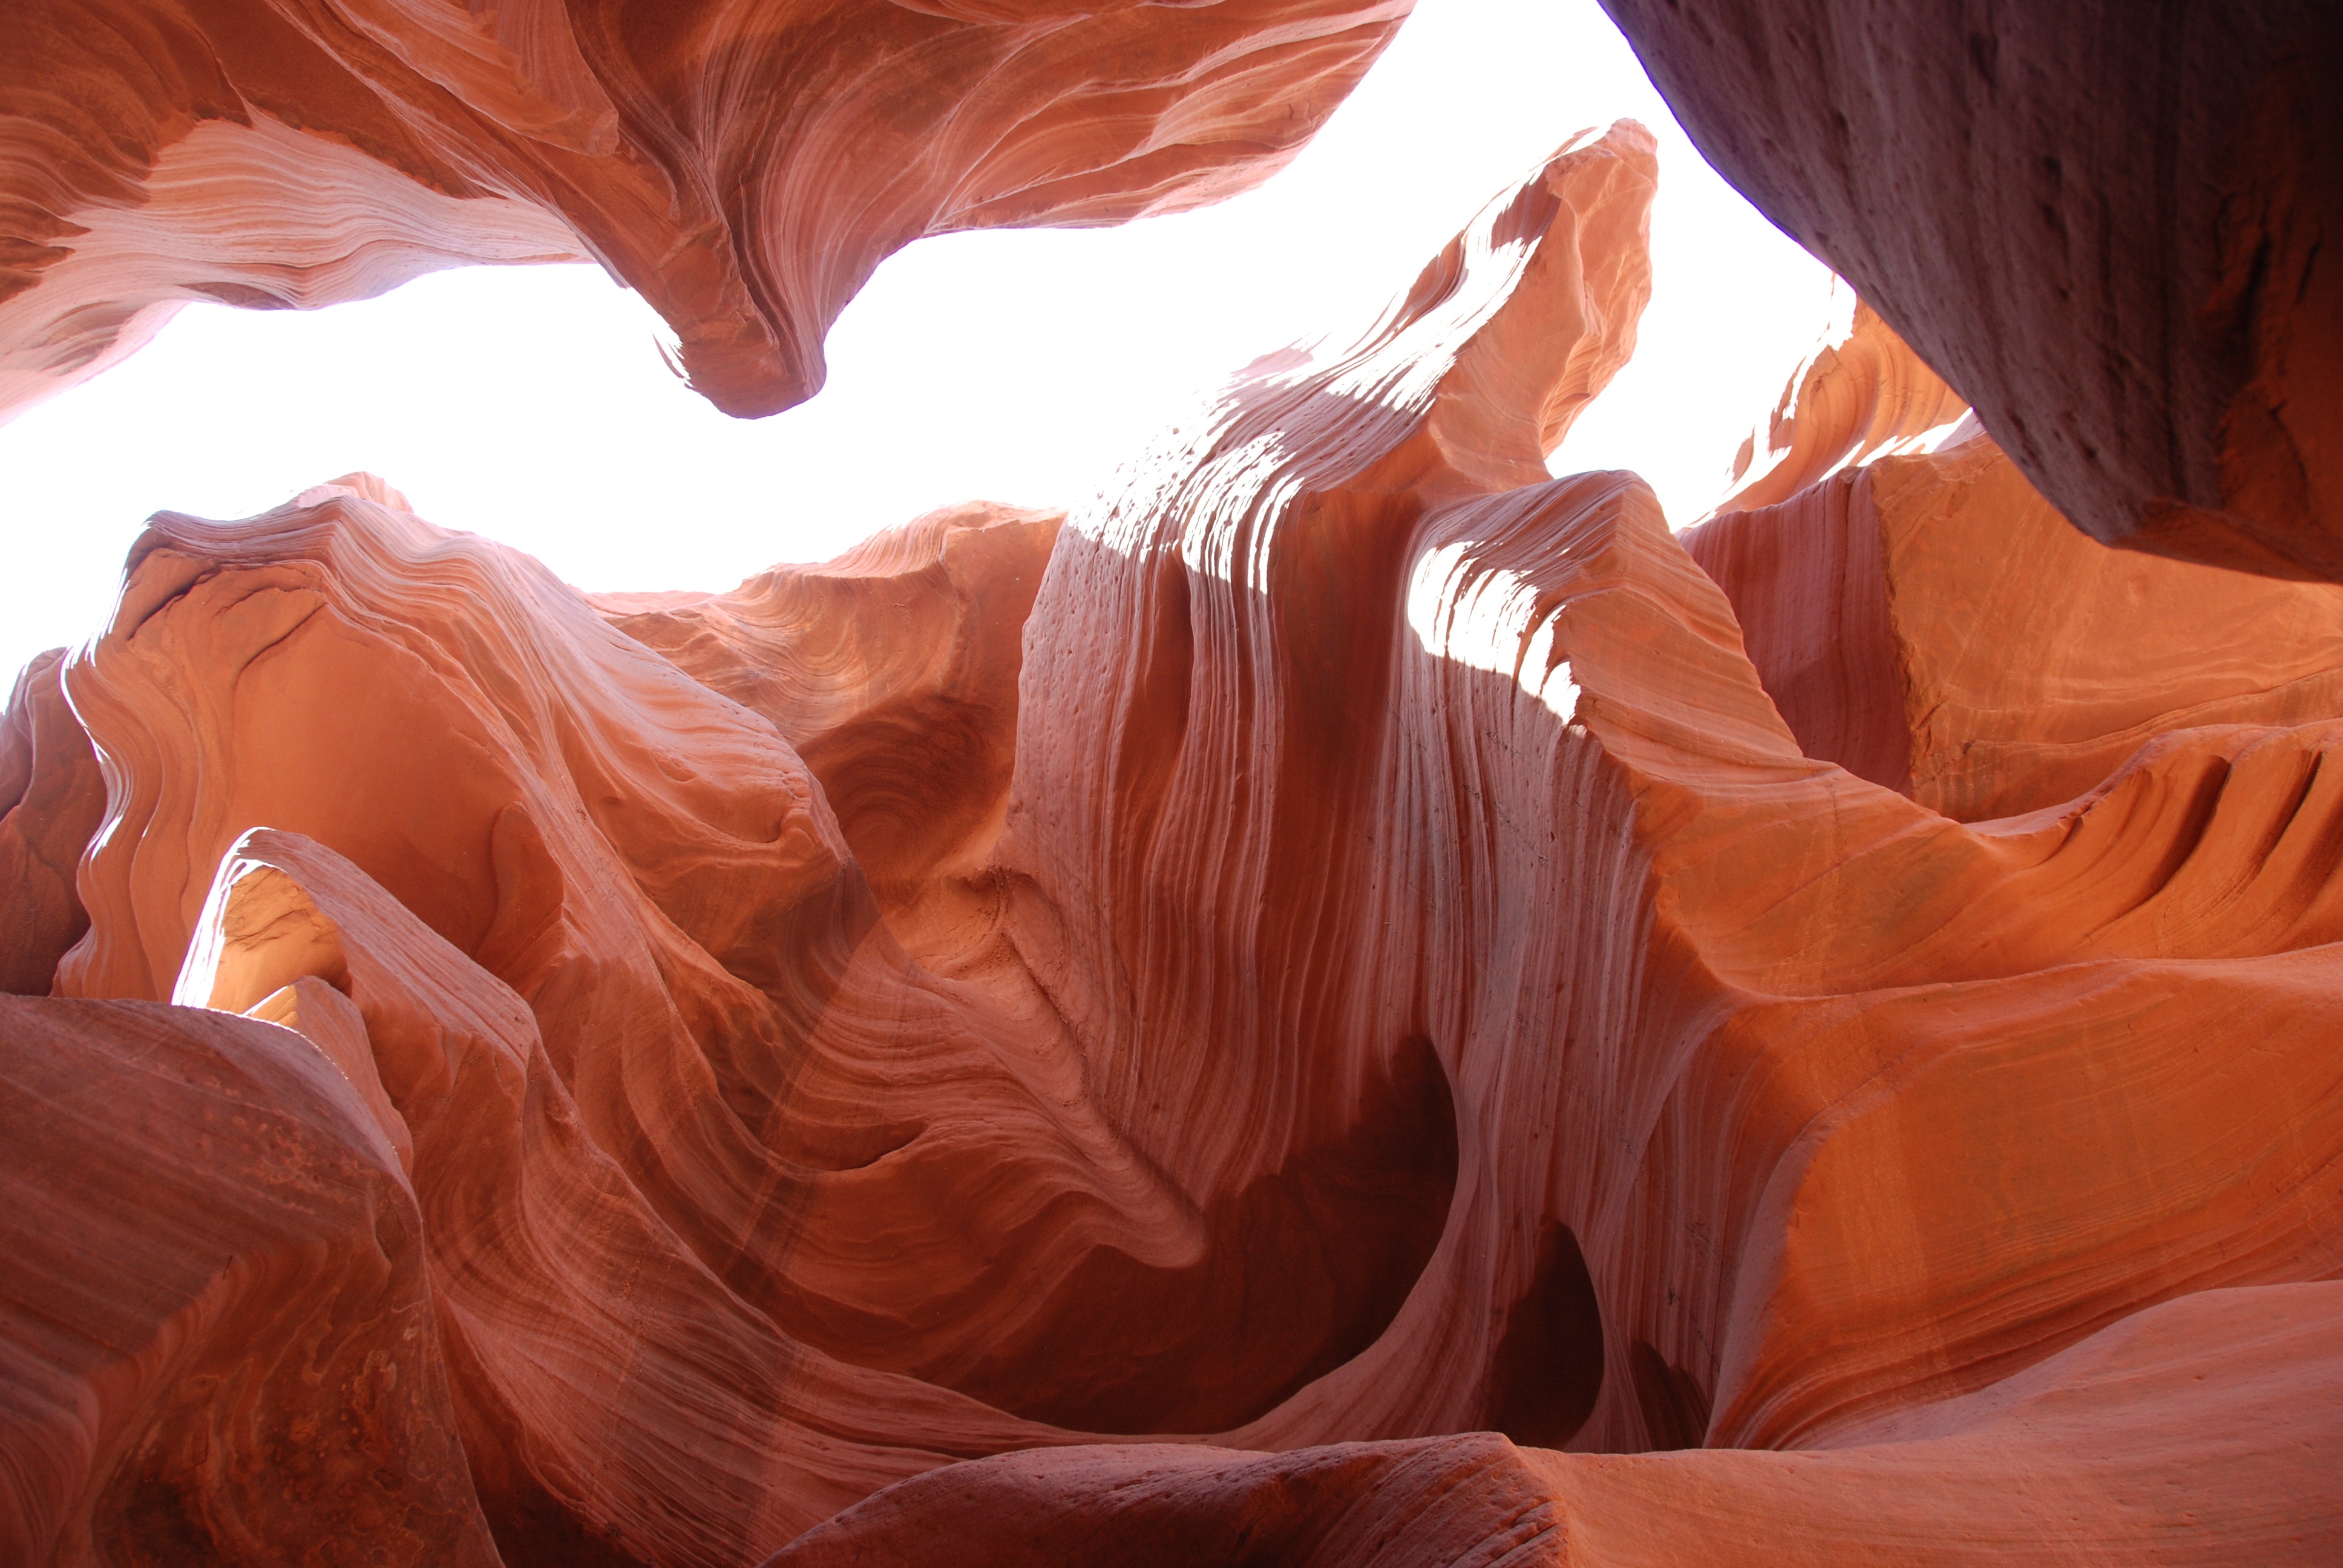
rock, formation, red, color, usa, gorge, canyon, arizona, antelope canyon, close up, human body, temple, eye, organ, sand stone